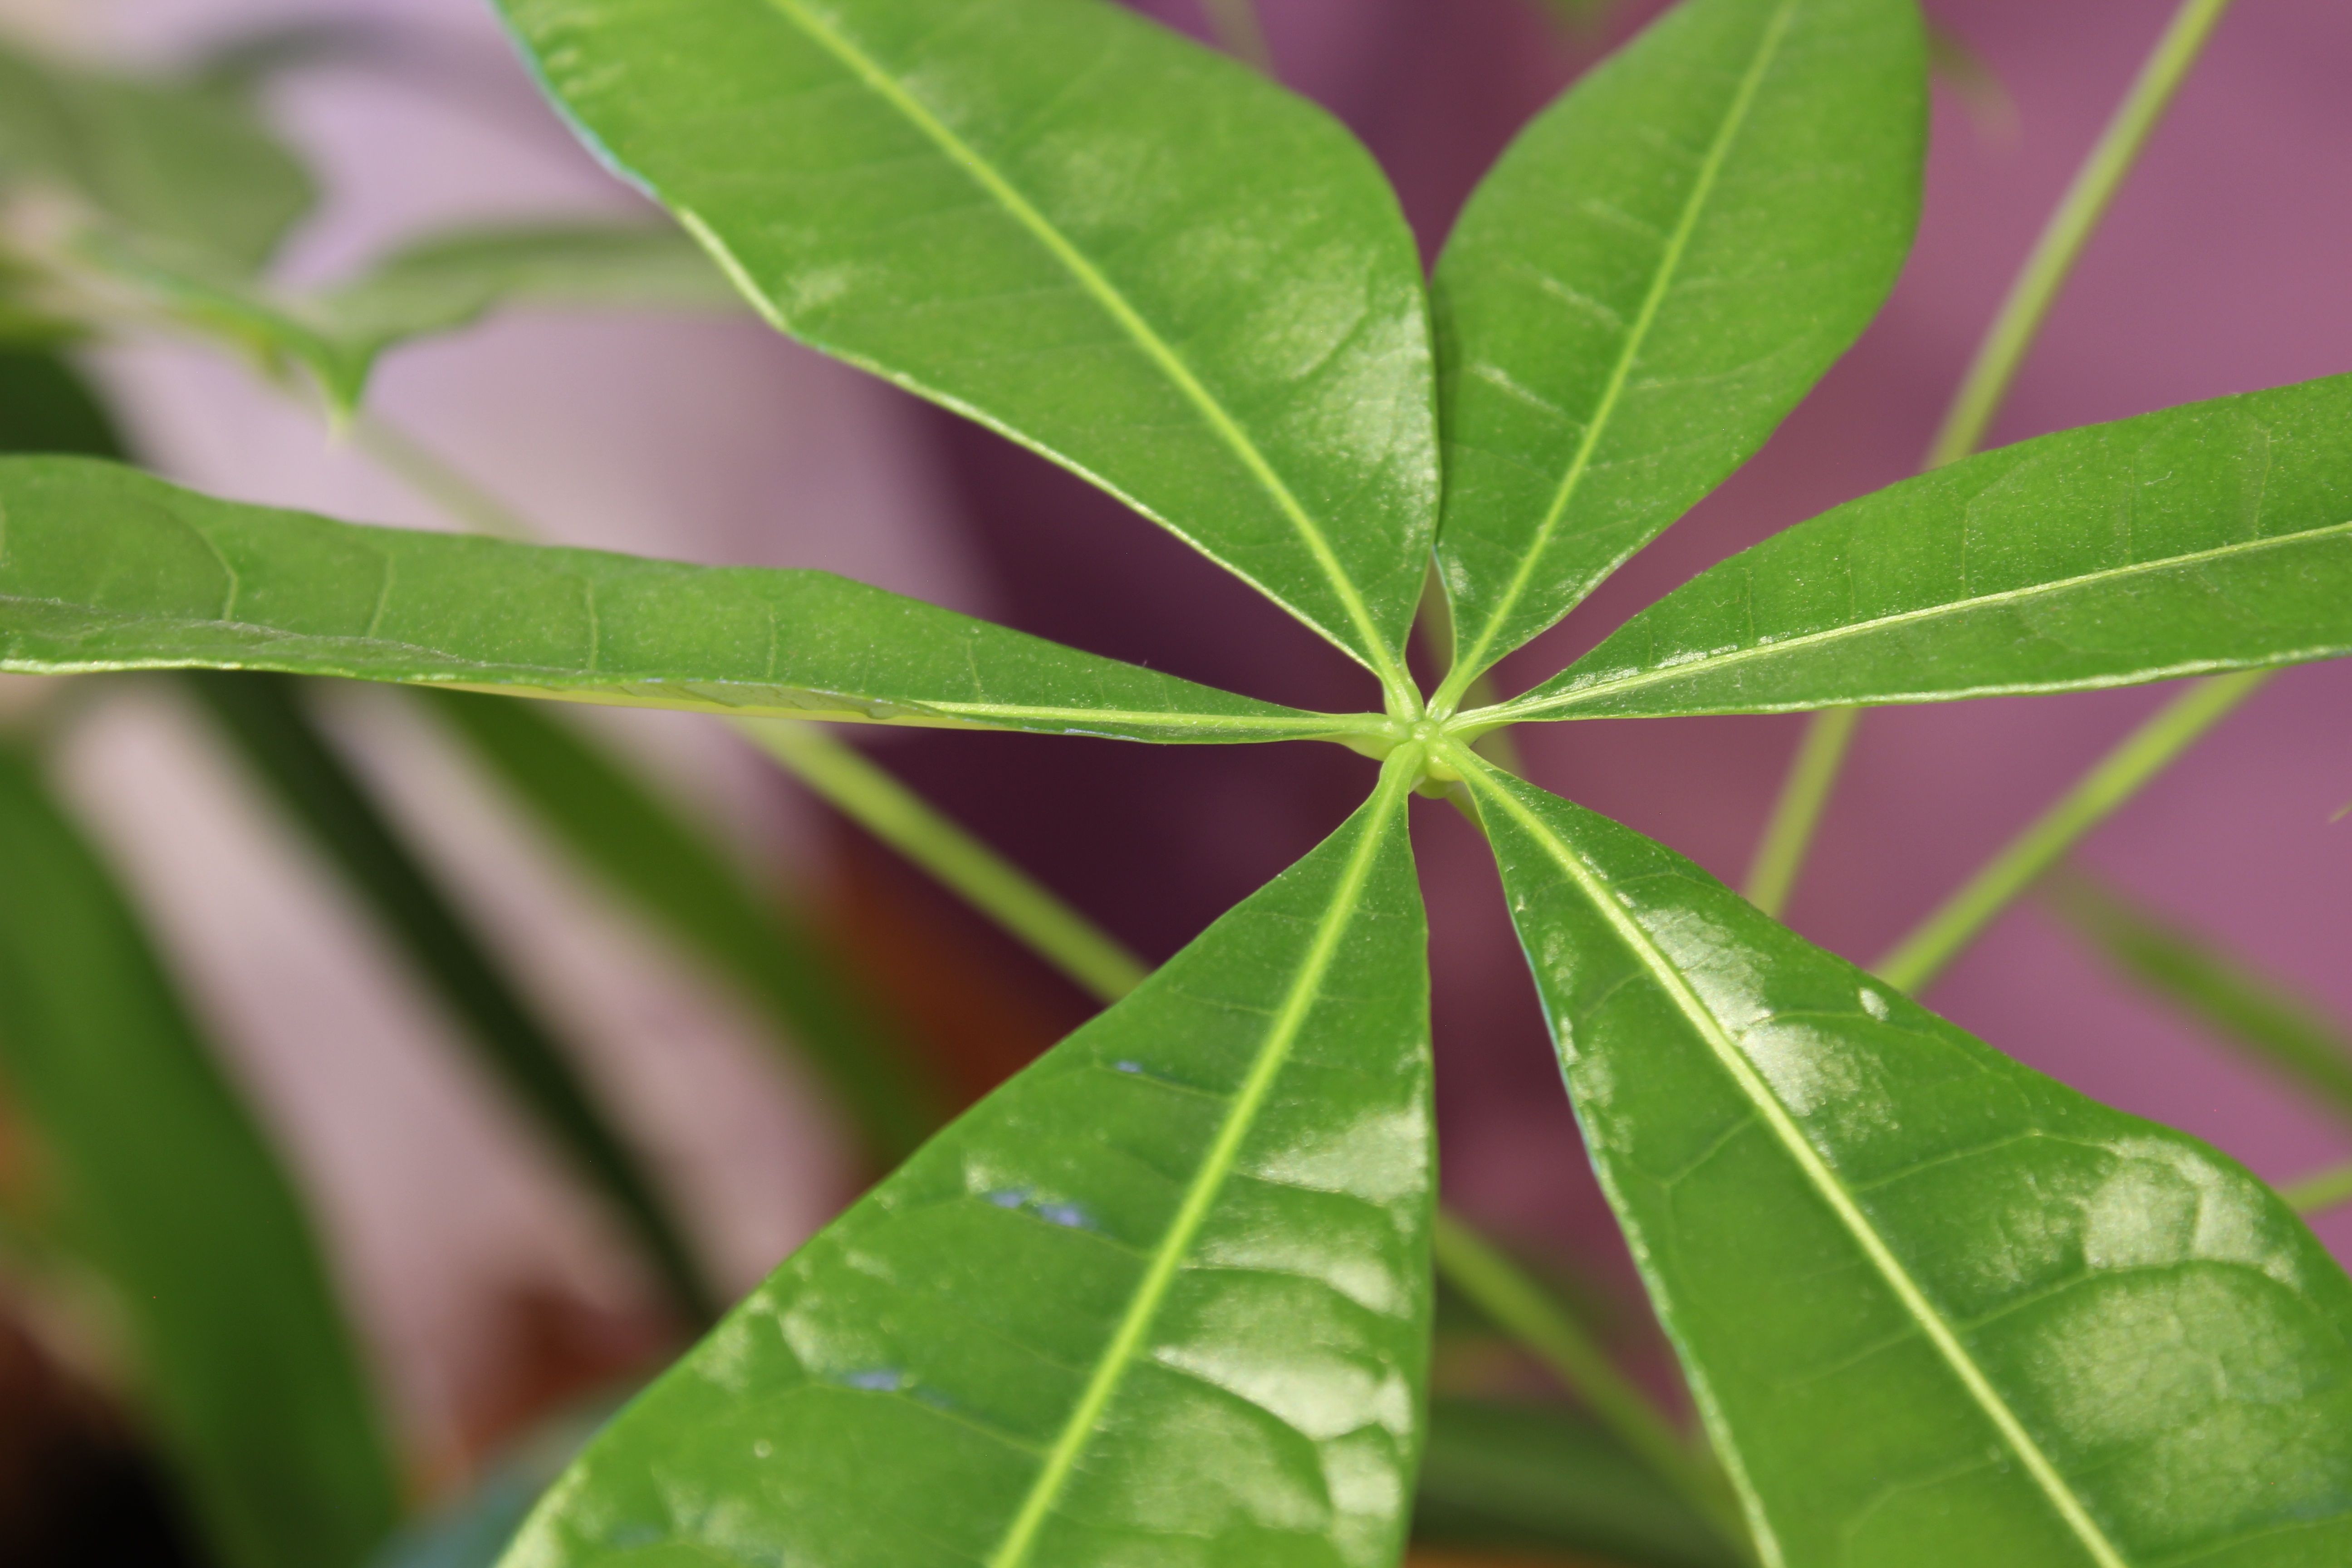
tree, nature, plant, leaf, flower, green, produce, botany, flora, plants, shrub, macro photography, flowering plant, plant stem, woody plant, land plant, lemon leaves